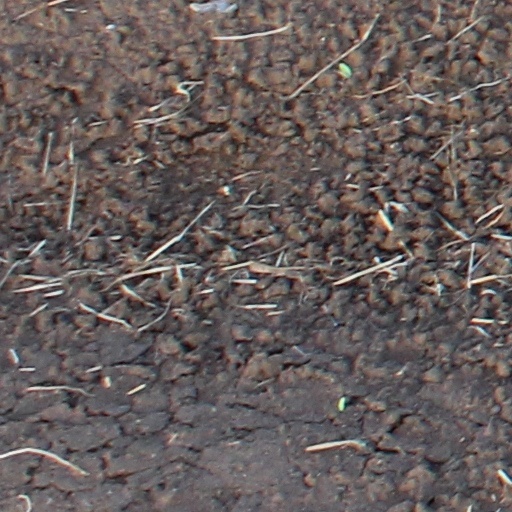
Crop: wheat